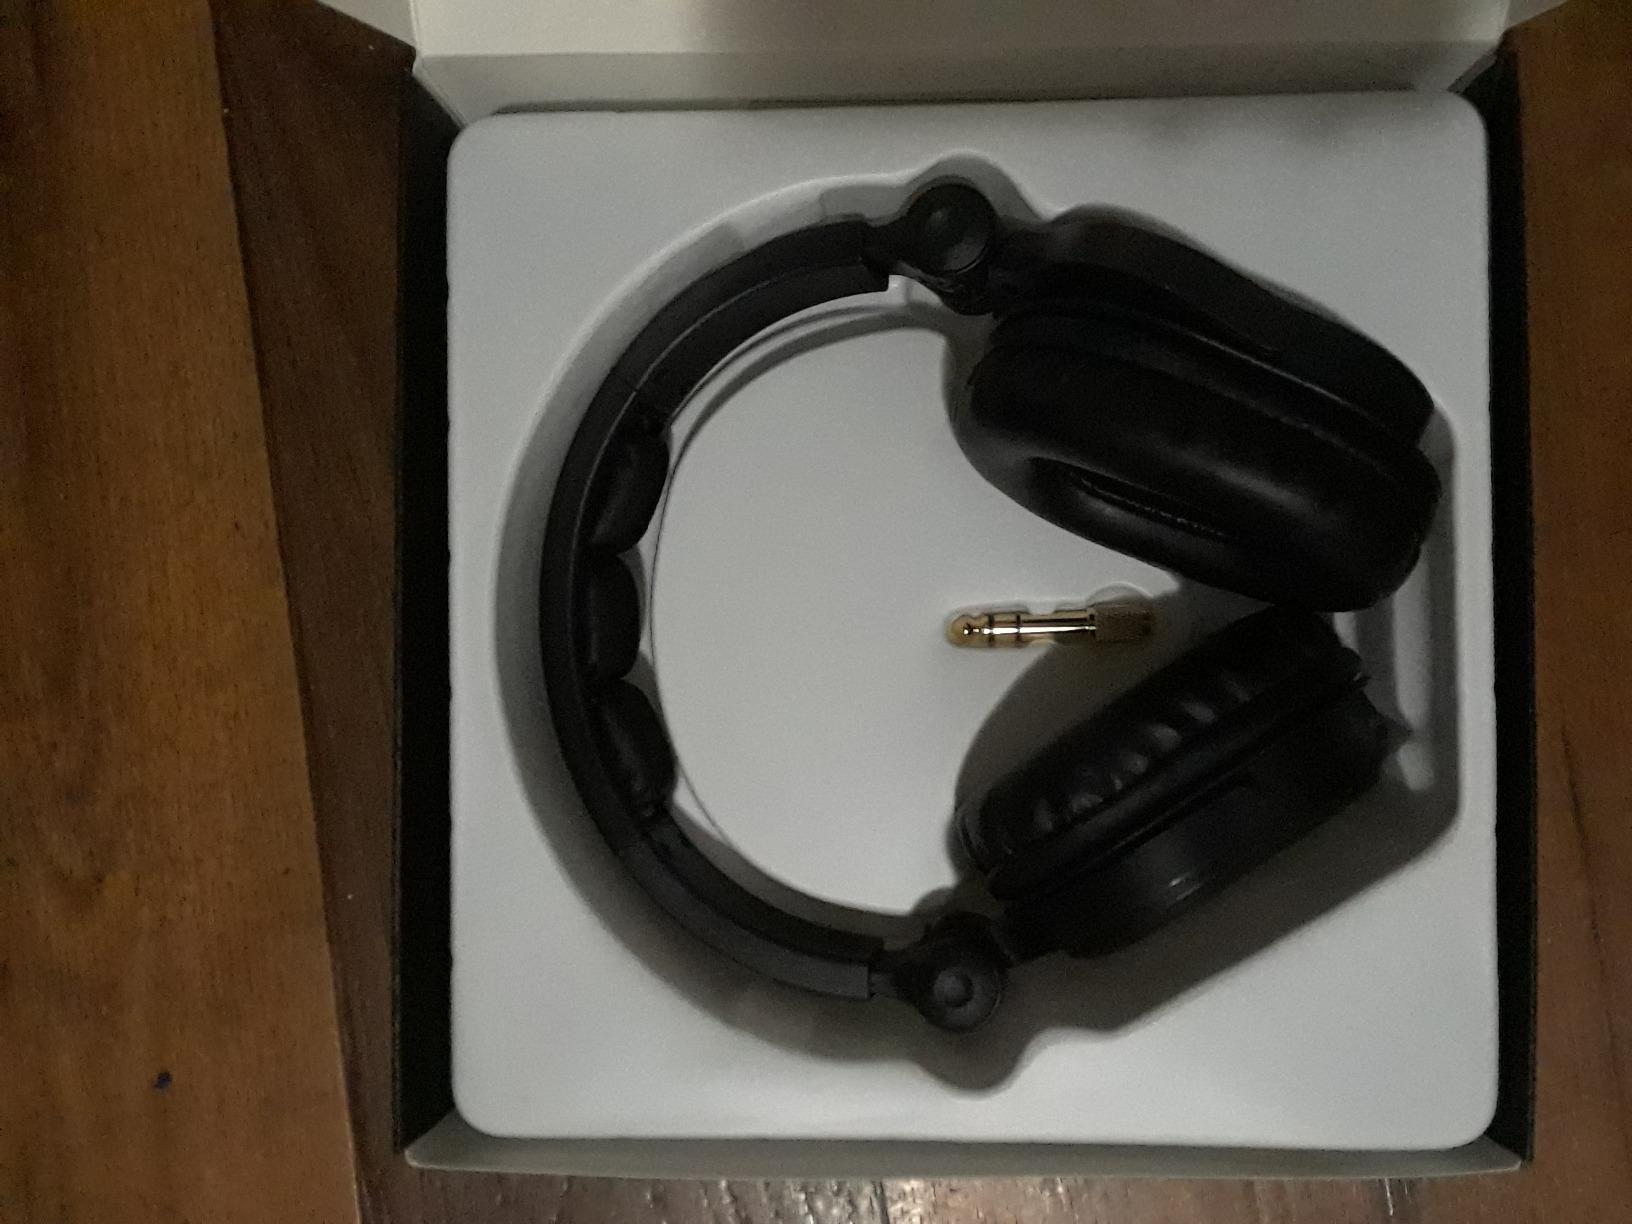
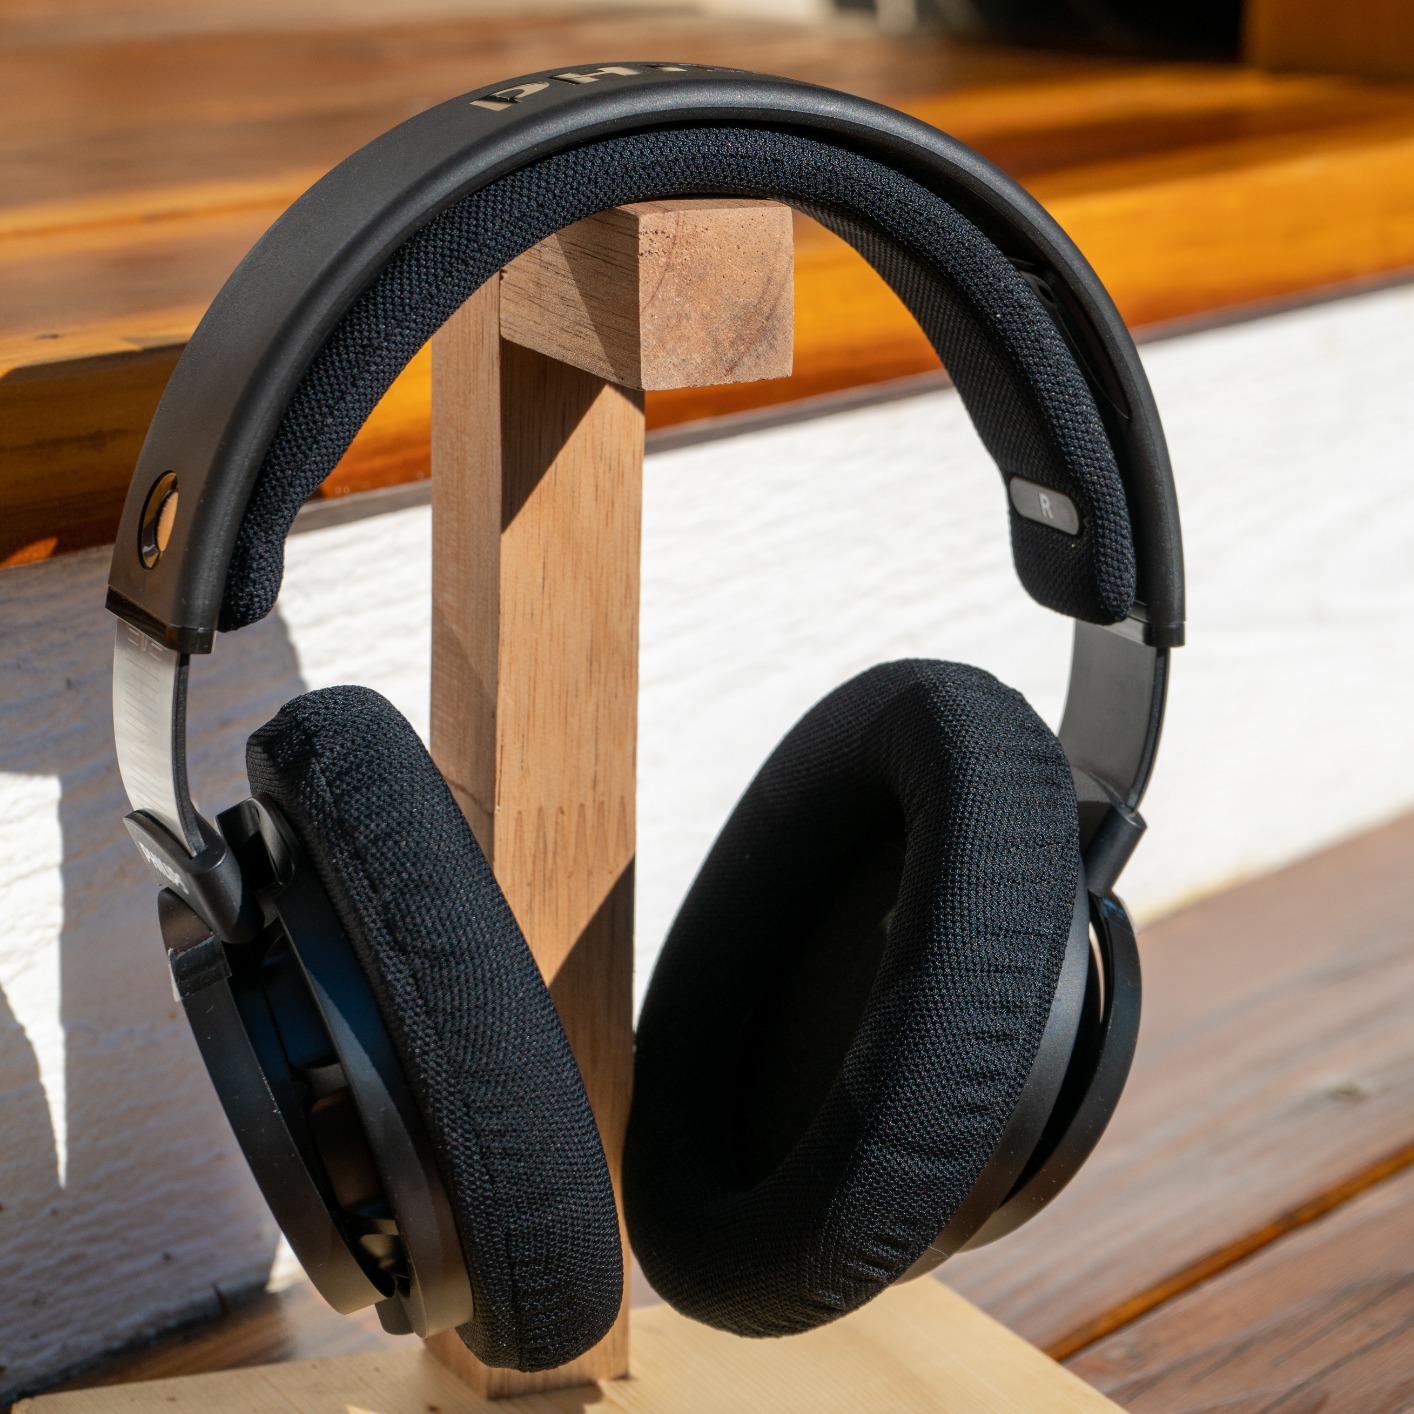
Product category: headphones
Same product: no